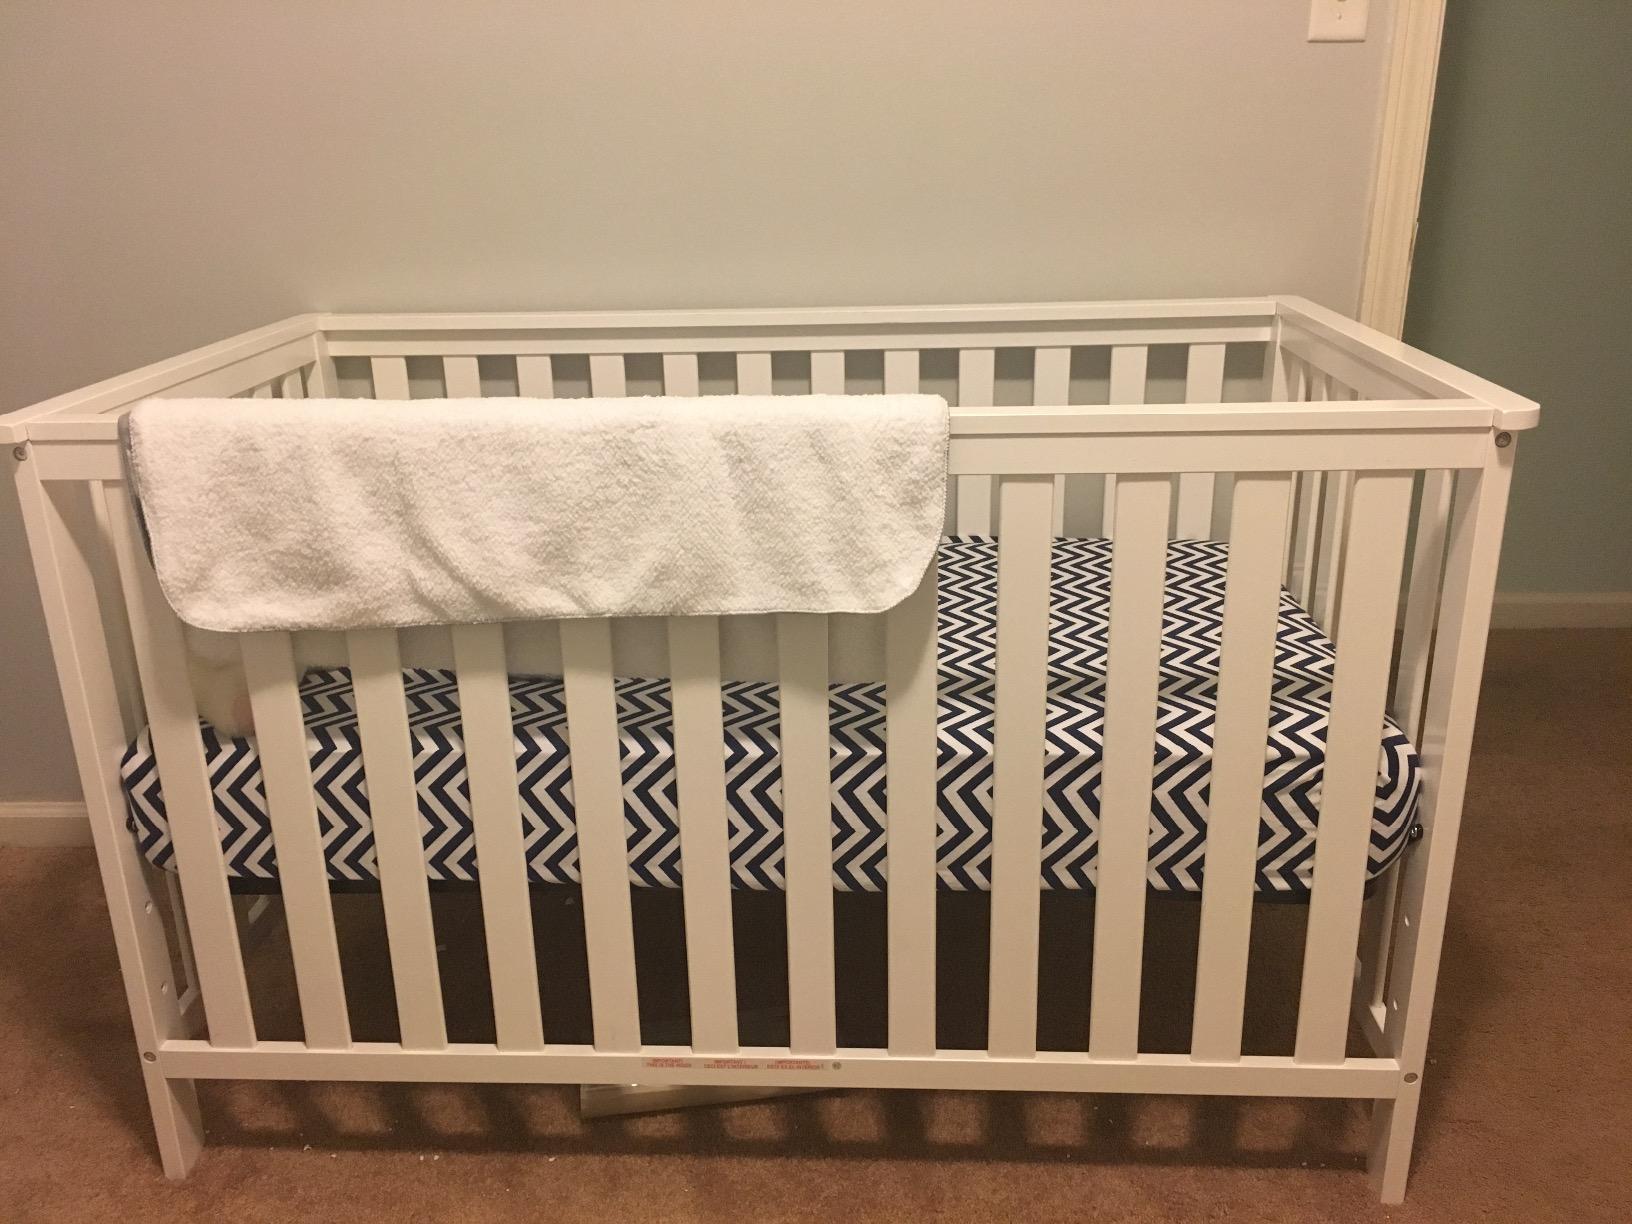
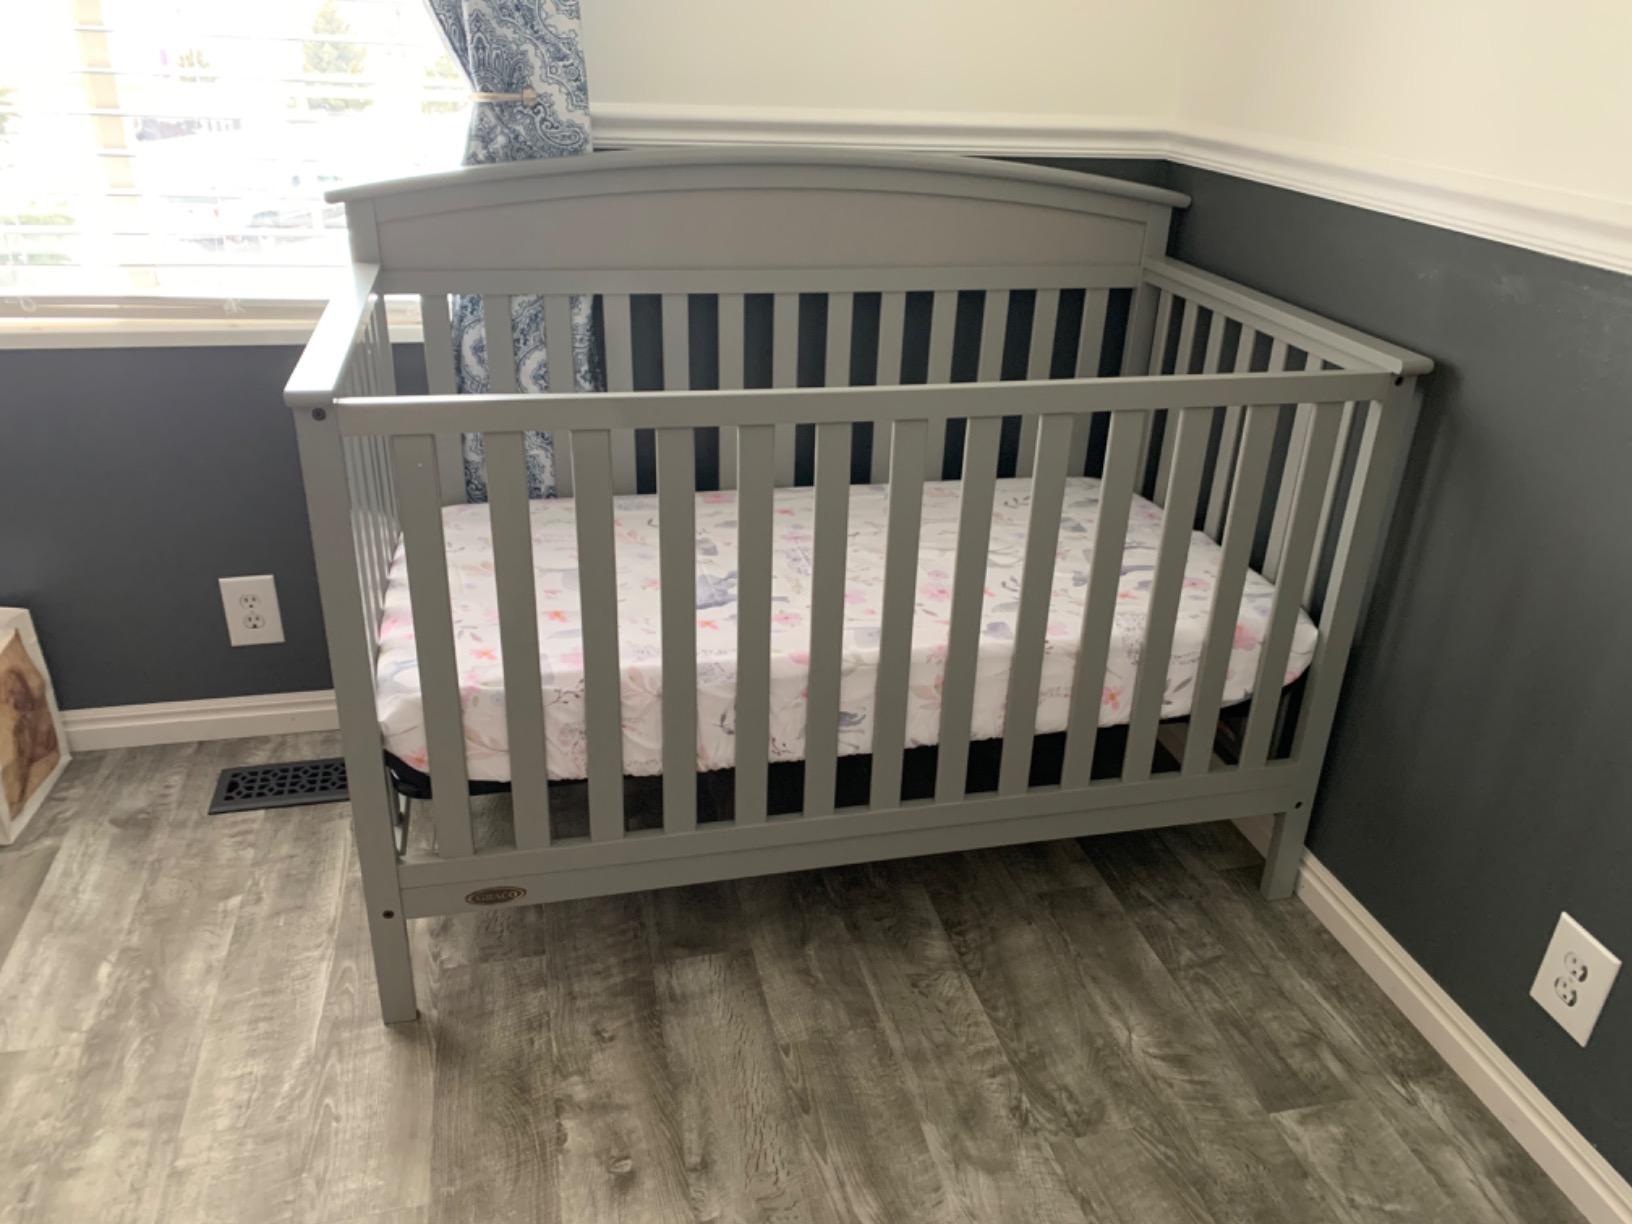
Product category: products_crib
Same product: no